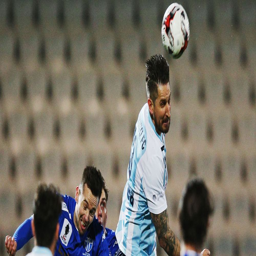
detective heads the ball during the match against football team .